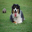
Label: dog